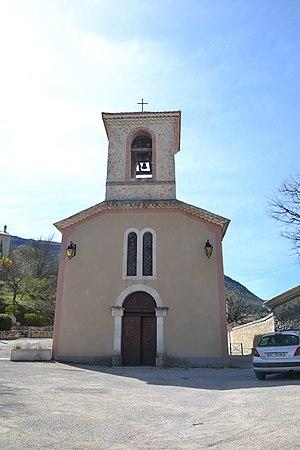
façade de l'église de Montaulieu
Montaulieu est une commune française située dans le département de la Drôme en région Auvergne-Rhône-Alpes.